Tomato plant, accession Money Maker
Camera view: bottom (45 deg); turntable rotation: 150 degrees
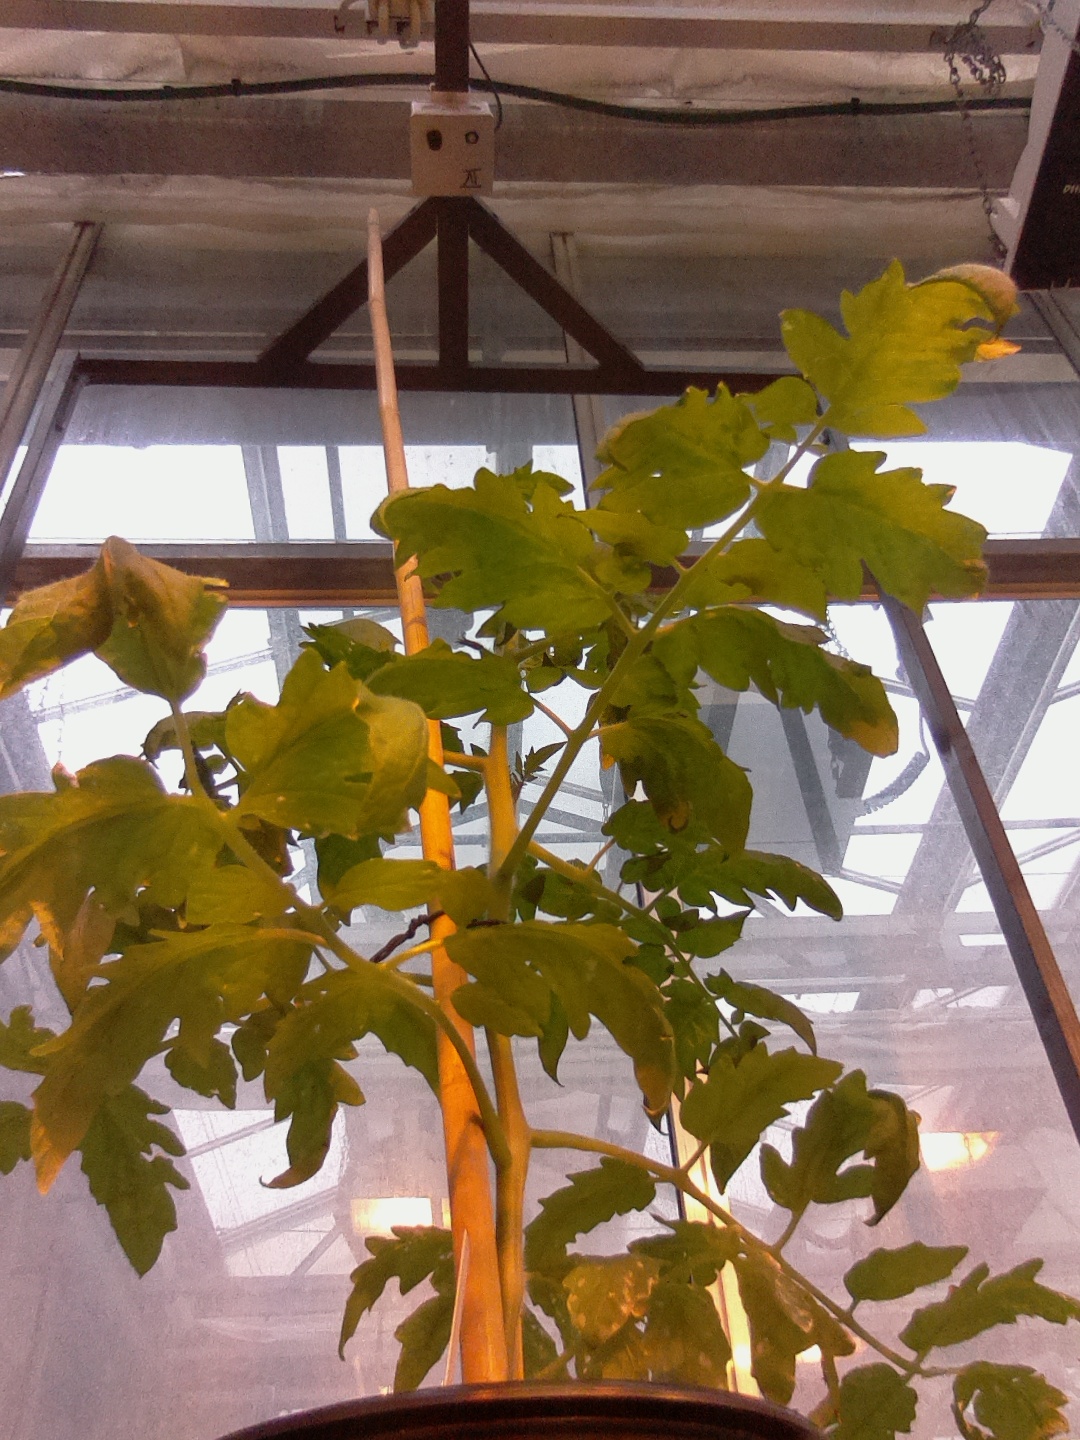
BBCH growth stage 53: 3 inflorescences visible